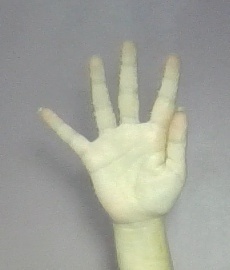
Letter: sheen